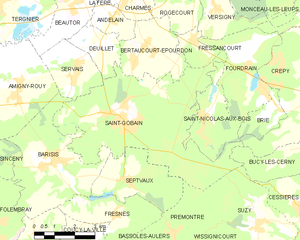
Carte des communes françaises: Saint-Gobain